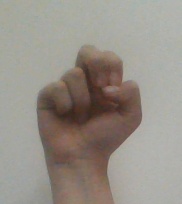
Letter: gaaf